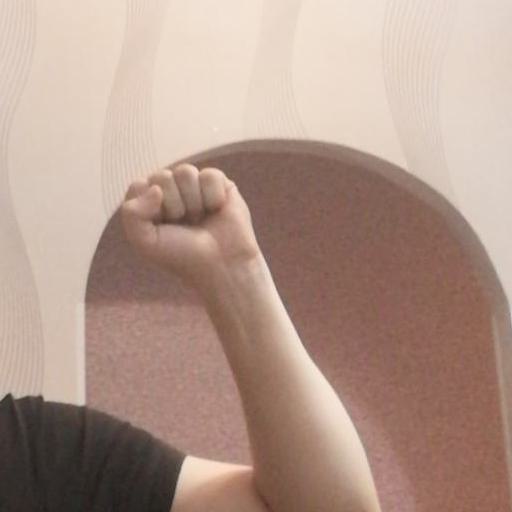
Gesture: fist